Describe the emotion expressed in this image:  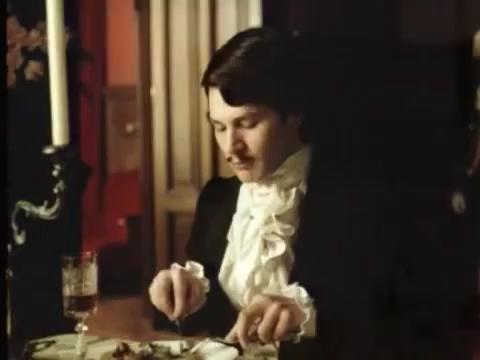
This person displays Suffering, valence and arousal with high intensity.